History of the tank

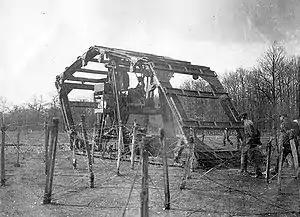
The Boirault machine used a huge rotating frame around a motorized center, early 1915

Benjamin Holt of the Holt Manufacturing Company of Stockton, California was the first to file a US patent for a workable crawler type tractor in 1907. The centre of such innovation was in England, and in 1903 he travelled to England to learn more about ongoing development, though all those he saw failed their field tests. Holt paid Alvin Orlando Lombard for the right to produce vehicles under Lombard's patent for the Lombard Steam Log Hauler.